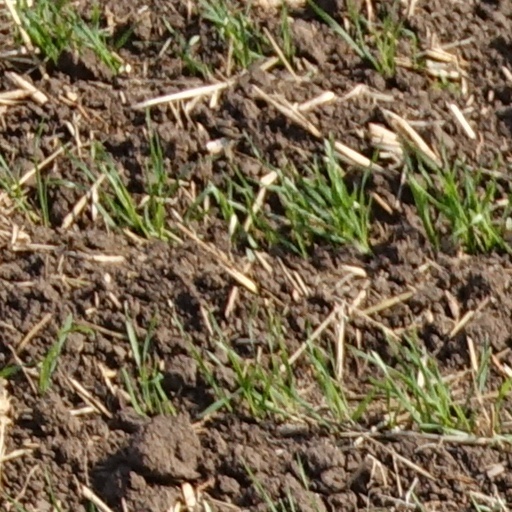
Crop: wheat